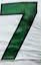
Number: 7